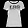
Label: T - shirt / top